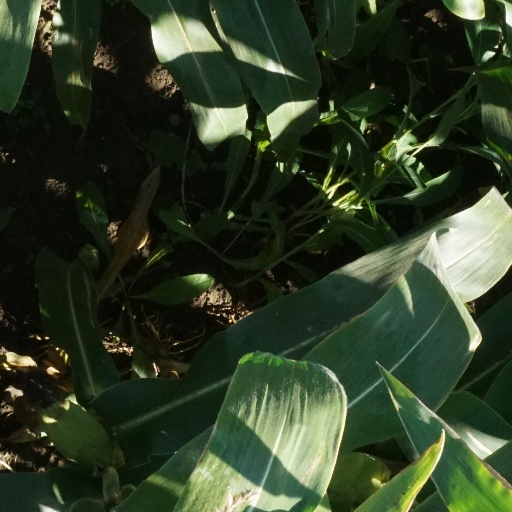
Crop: maize; corn